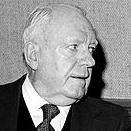
Age: 72